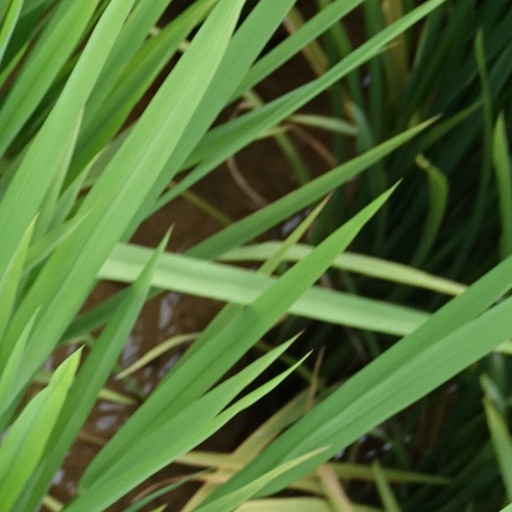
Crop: rice